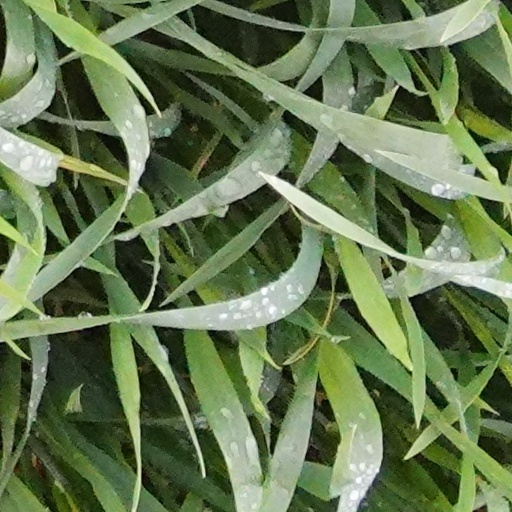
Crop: wheat